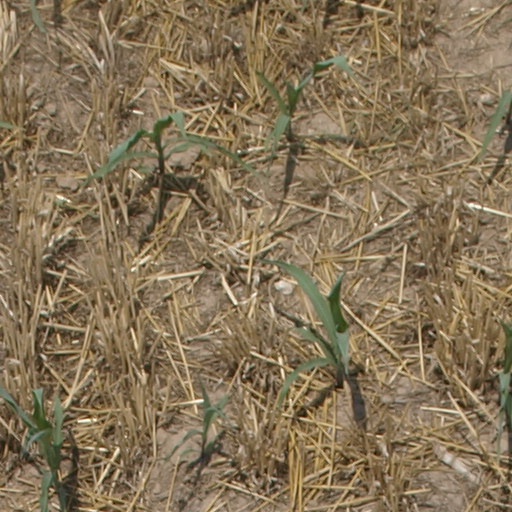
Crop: maize; corn